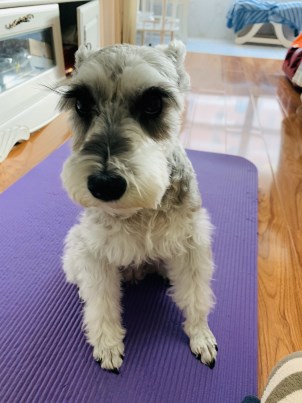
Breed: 2342-n000102-miniature_schnauzer